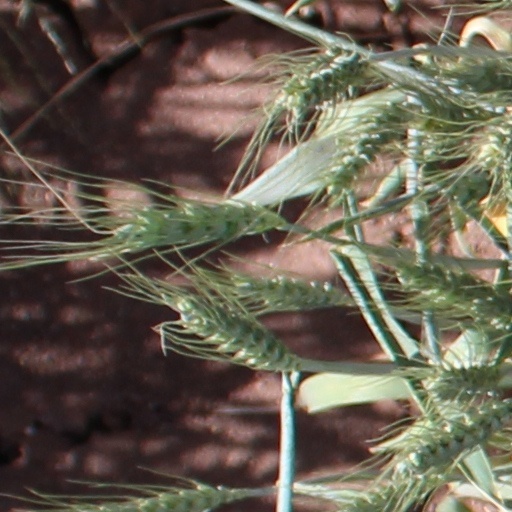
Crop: wheat